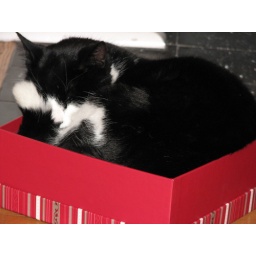
cat in a box